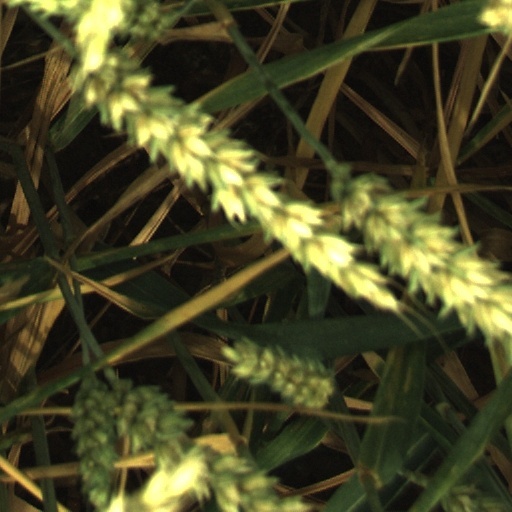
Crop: wheat